Stephen Barber (composer)

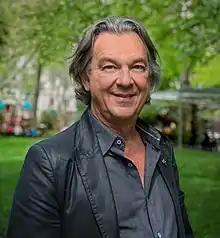
Stephen Barber in 2015

Stephen Barber is an American composer, arranger and musician, known for working with David Byrne, Keith Richards, John Legend, Natalie Merchant, T Bone Burnett, Rosanne Cash, the London Symphony Orchestra, Christopher Cross, Bonnie Raitt, Indigo Girls, Michael Stipe and Shawn Colvin.